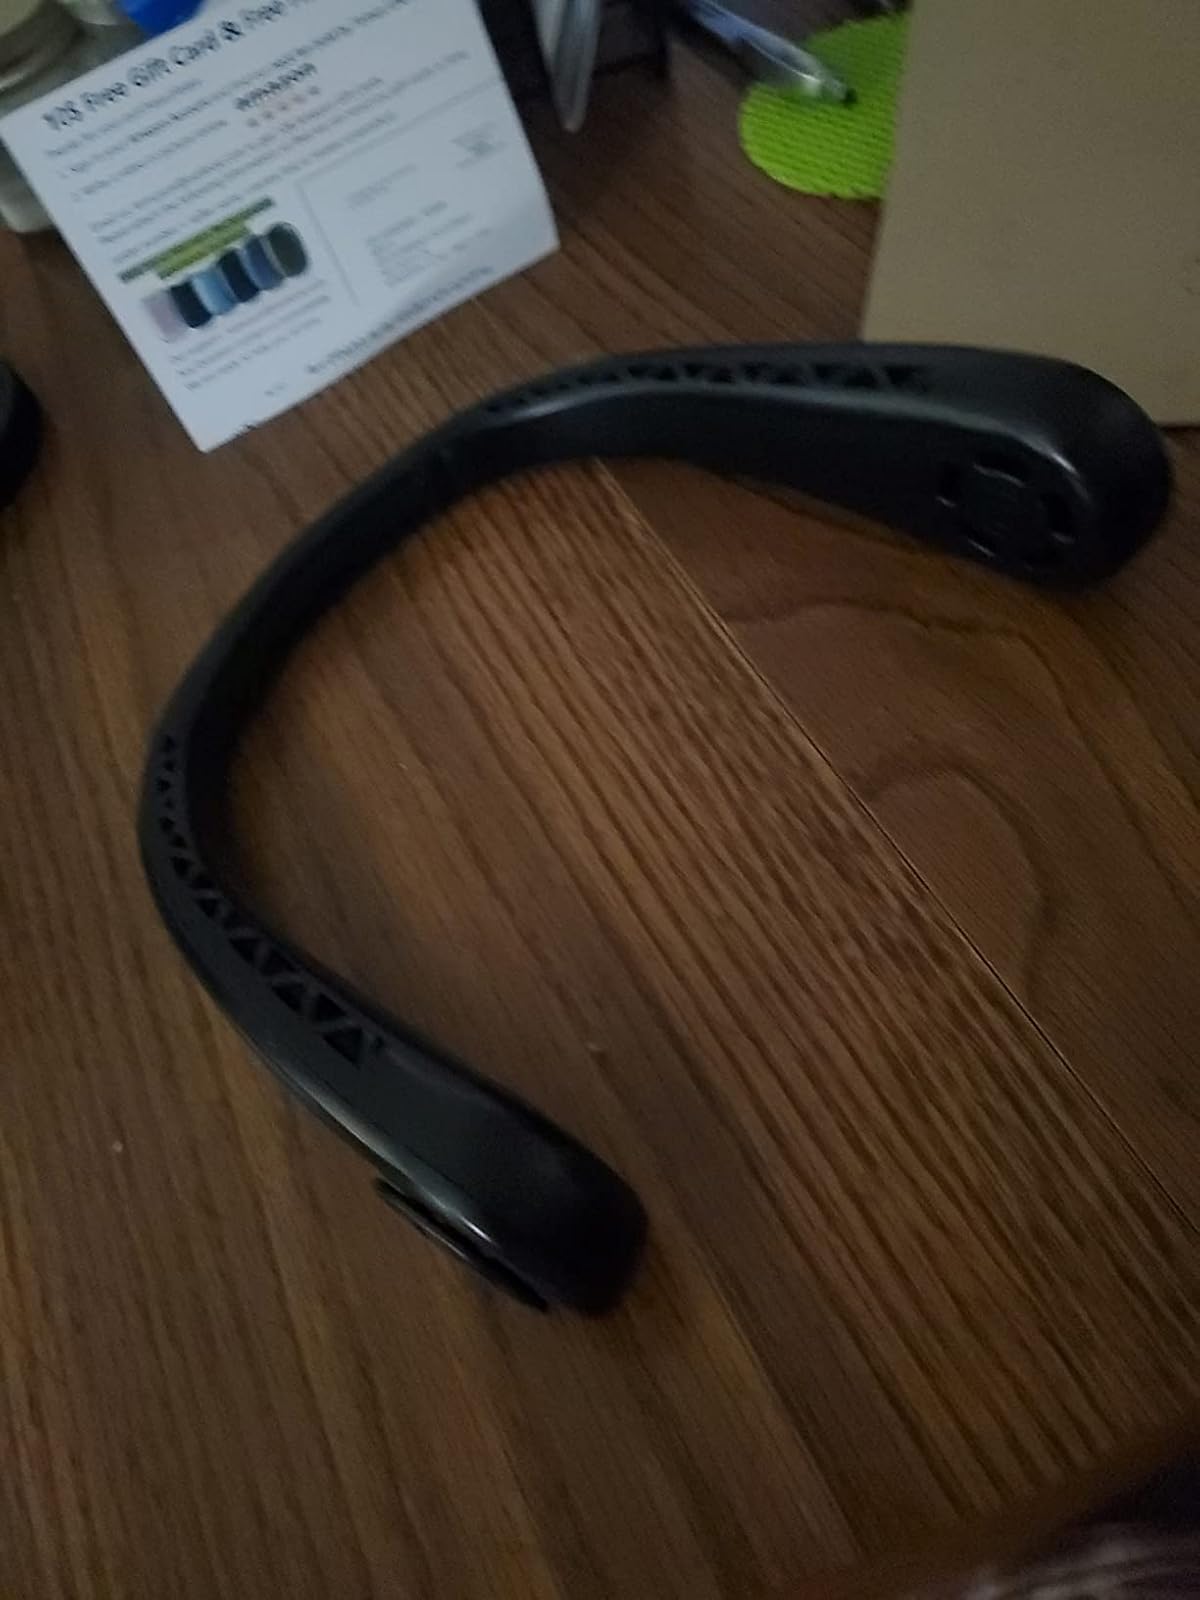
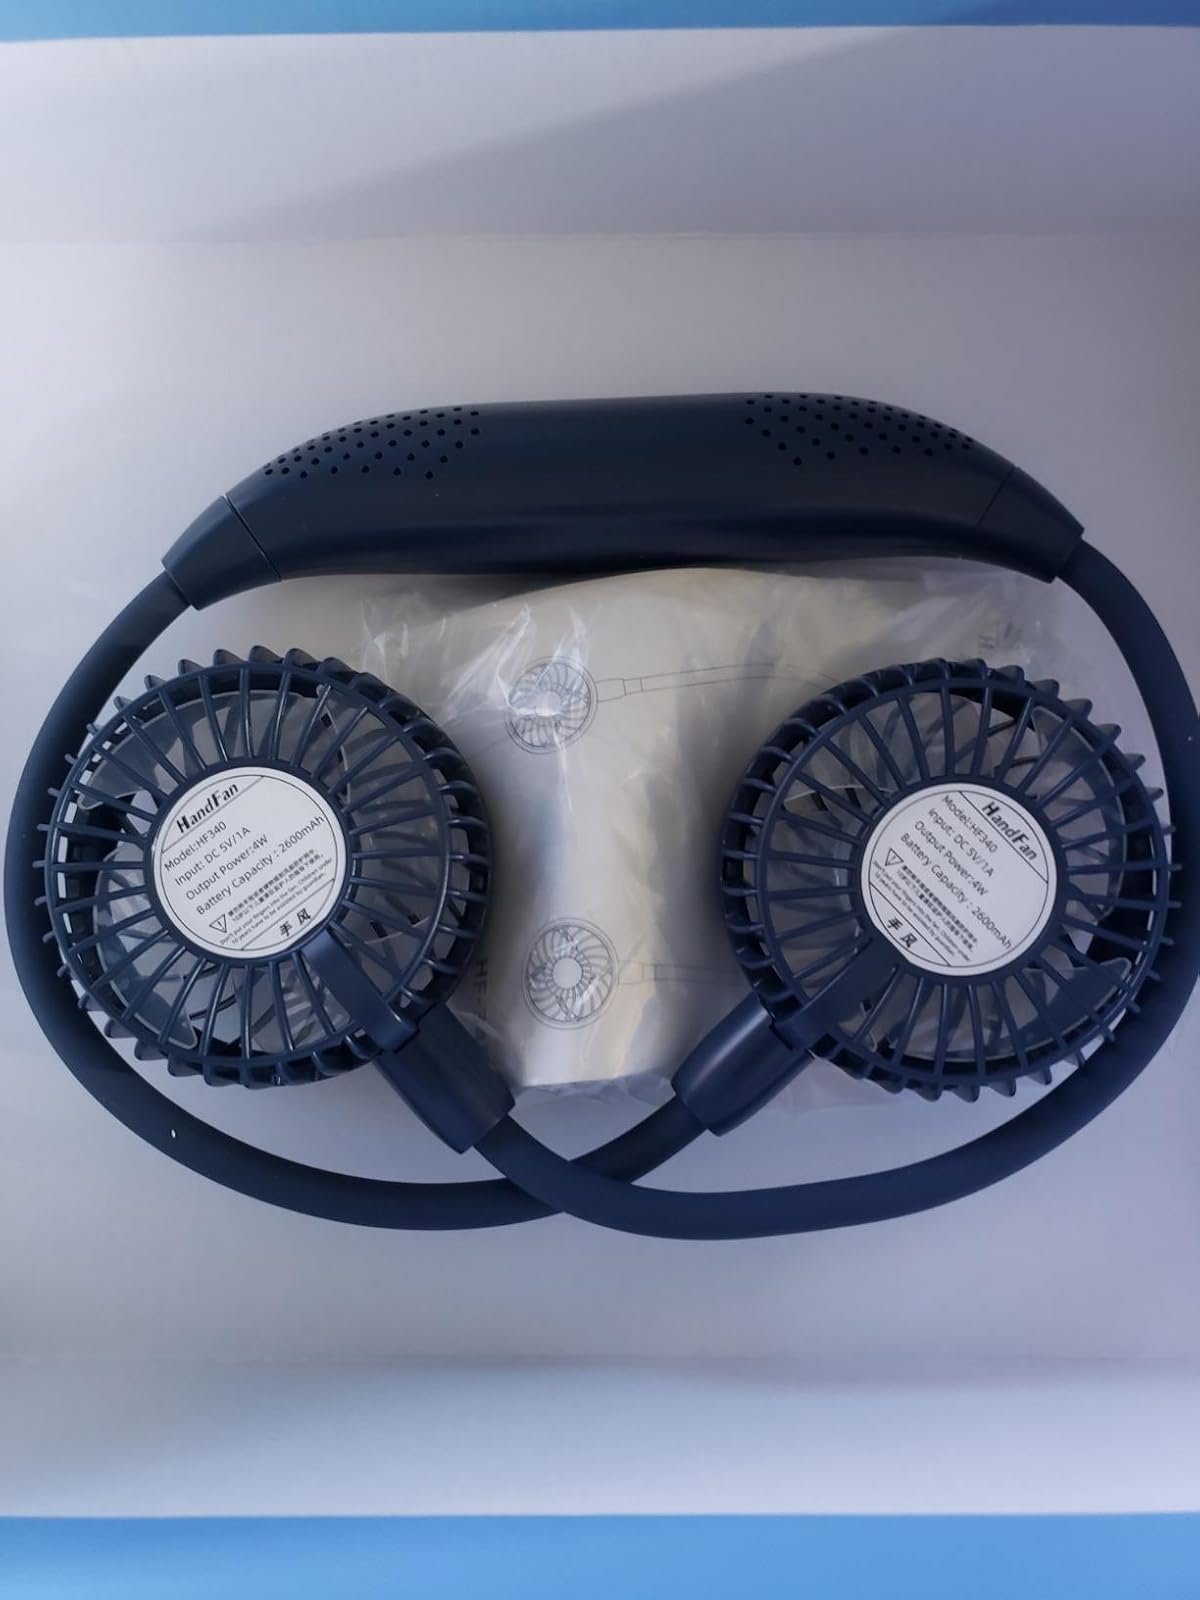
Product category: fan
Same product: no